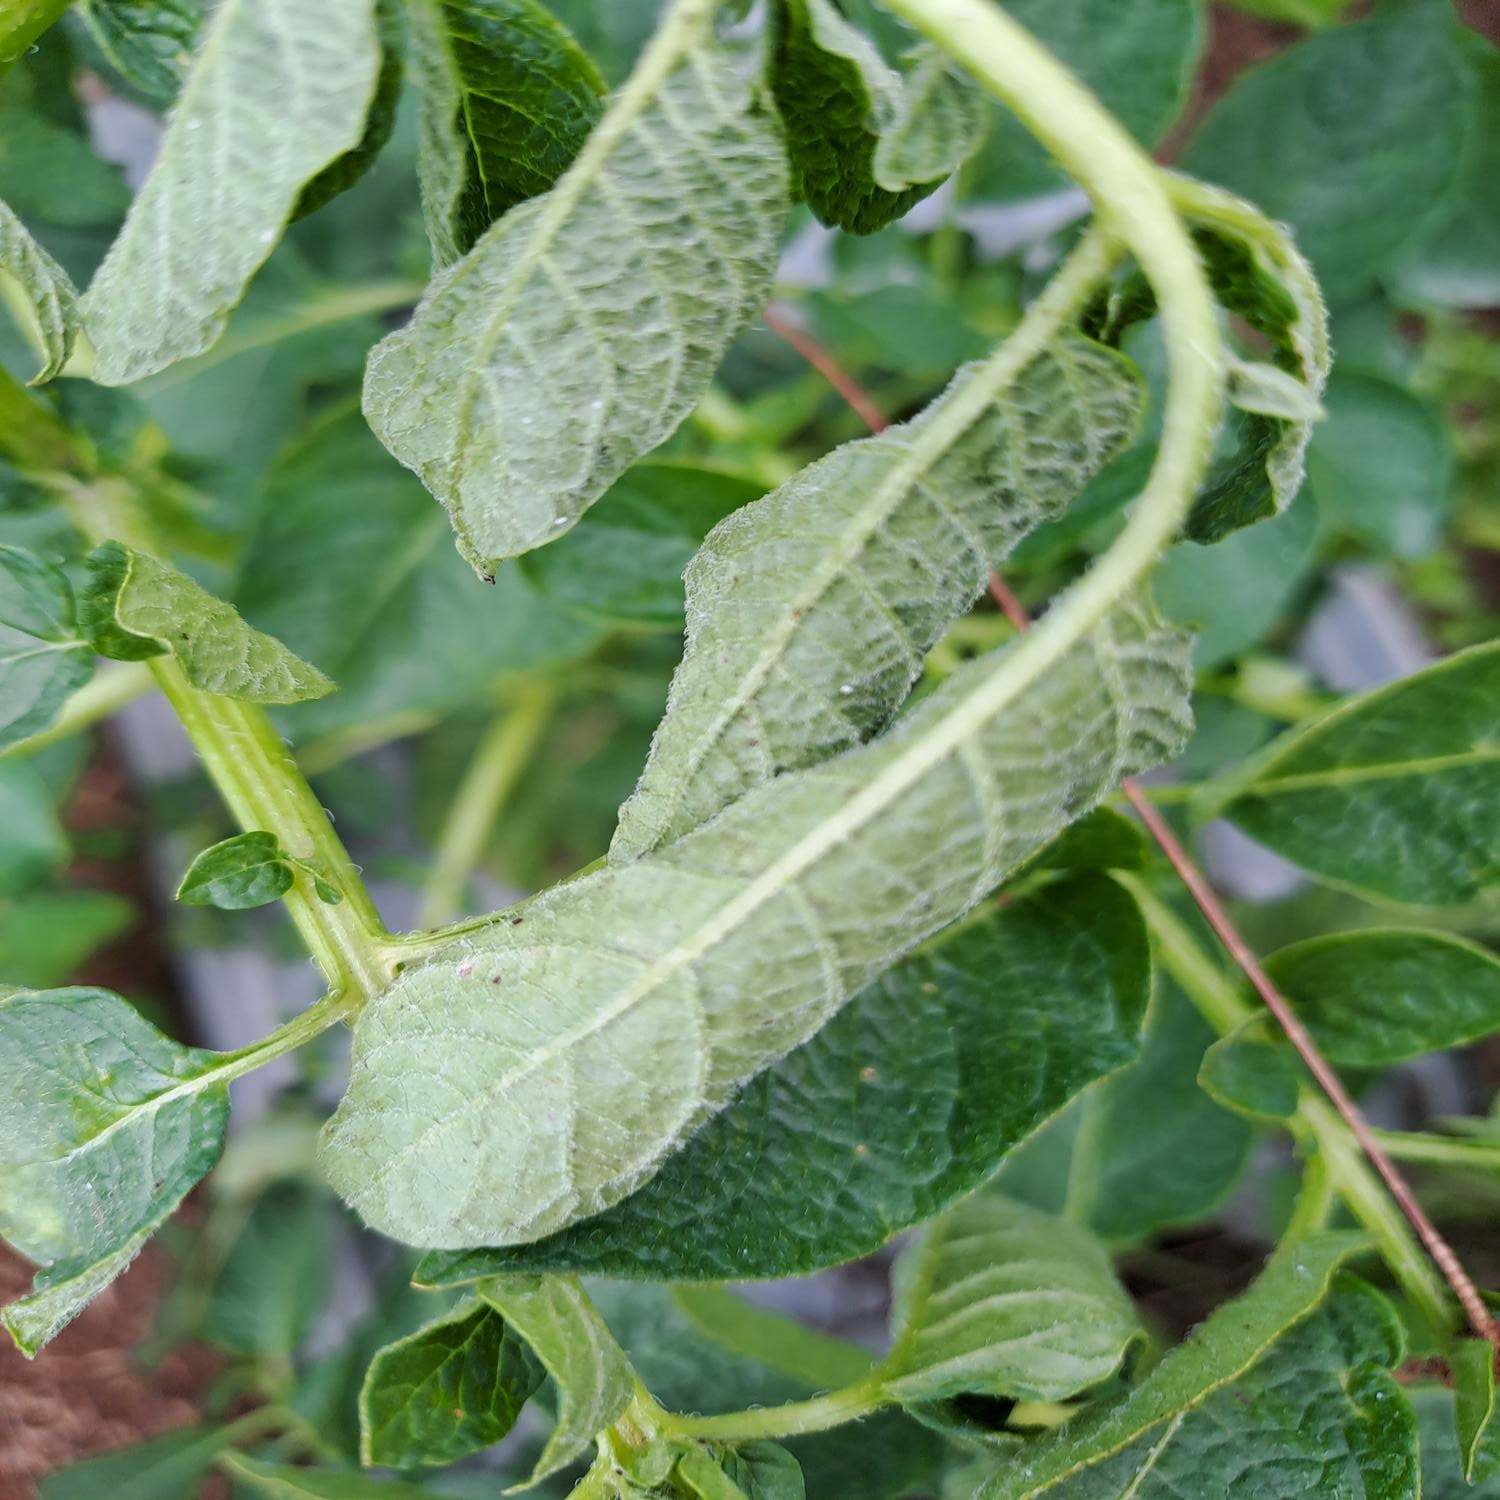
Etiqueta: Pudricion_Parda